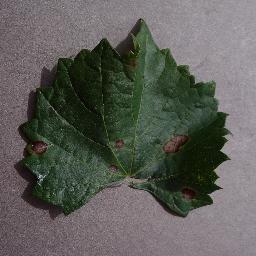
Label: Grape___Black_rot